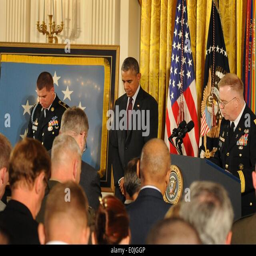
politician and military person at the award ceremony